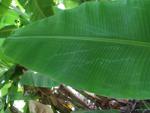
Label: healthy